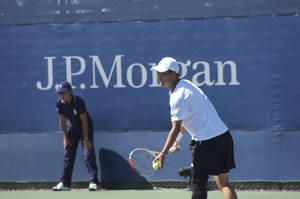
Lee Hyung-taik, né le 3 janvier 1976 à Hoingsung, est un joueur de tennis sud-coréen.